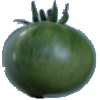
Label: Tomato not Ripened 1